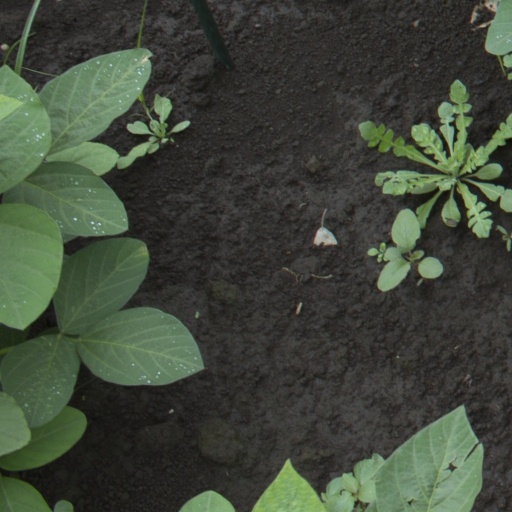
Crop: soybean